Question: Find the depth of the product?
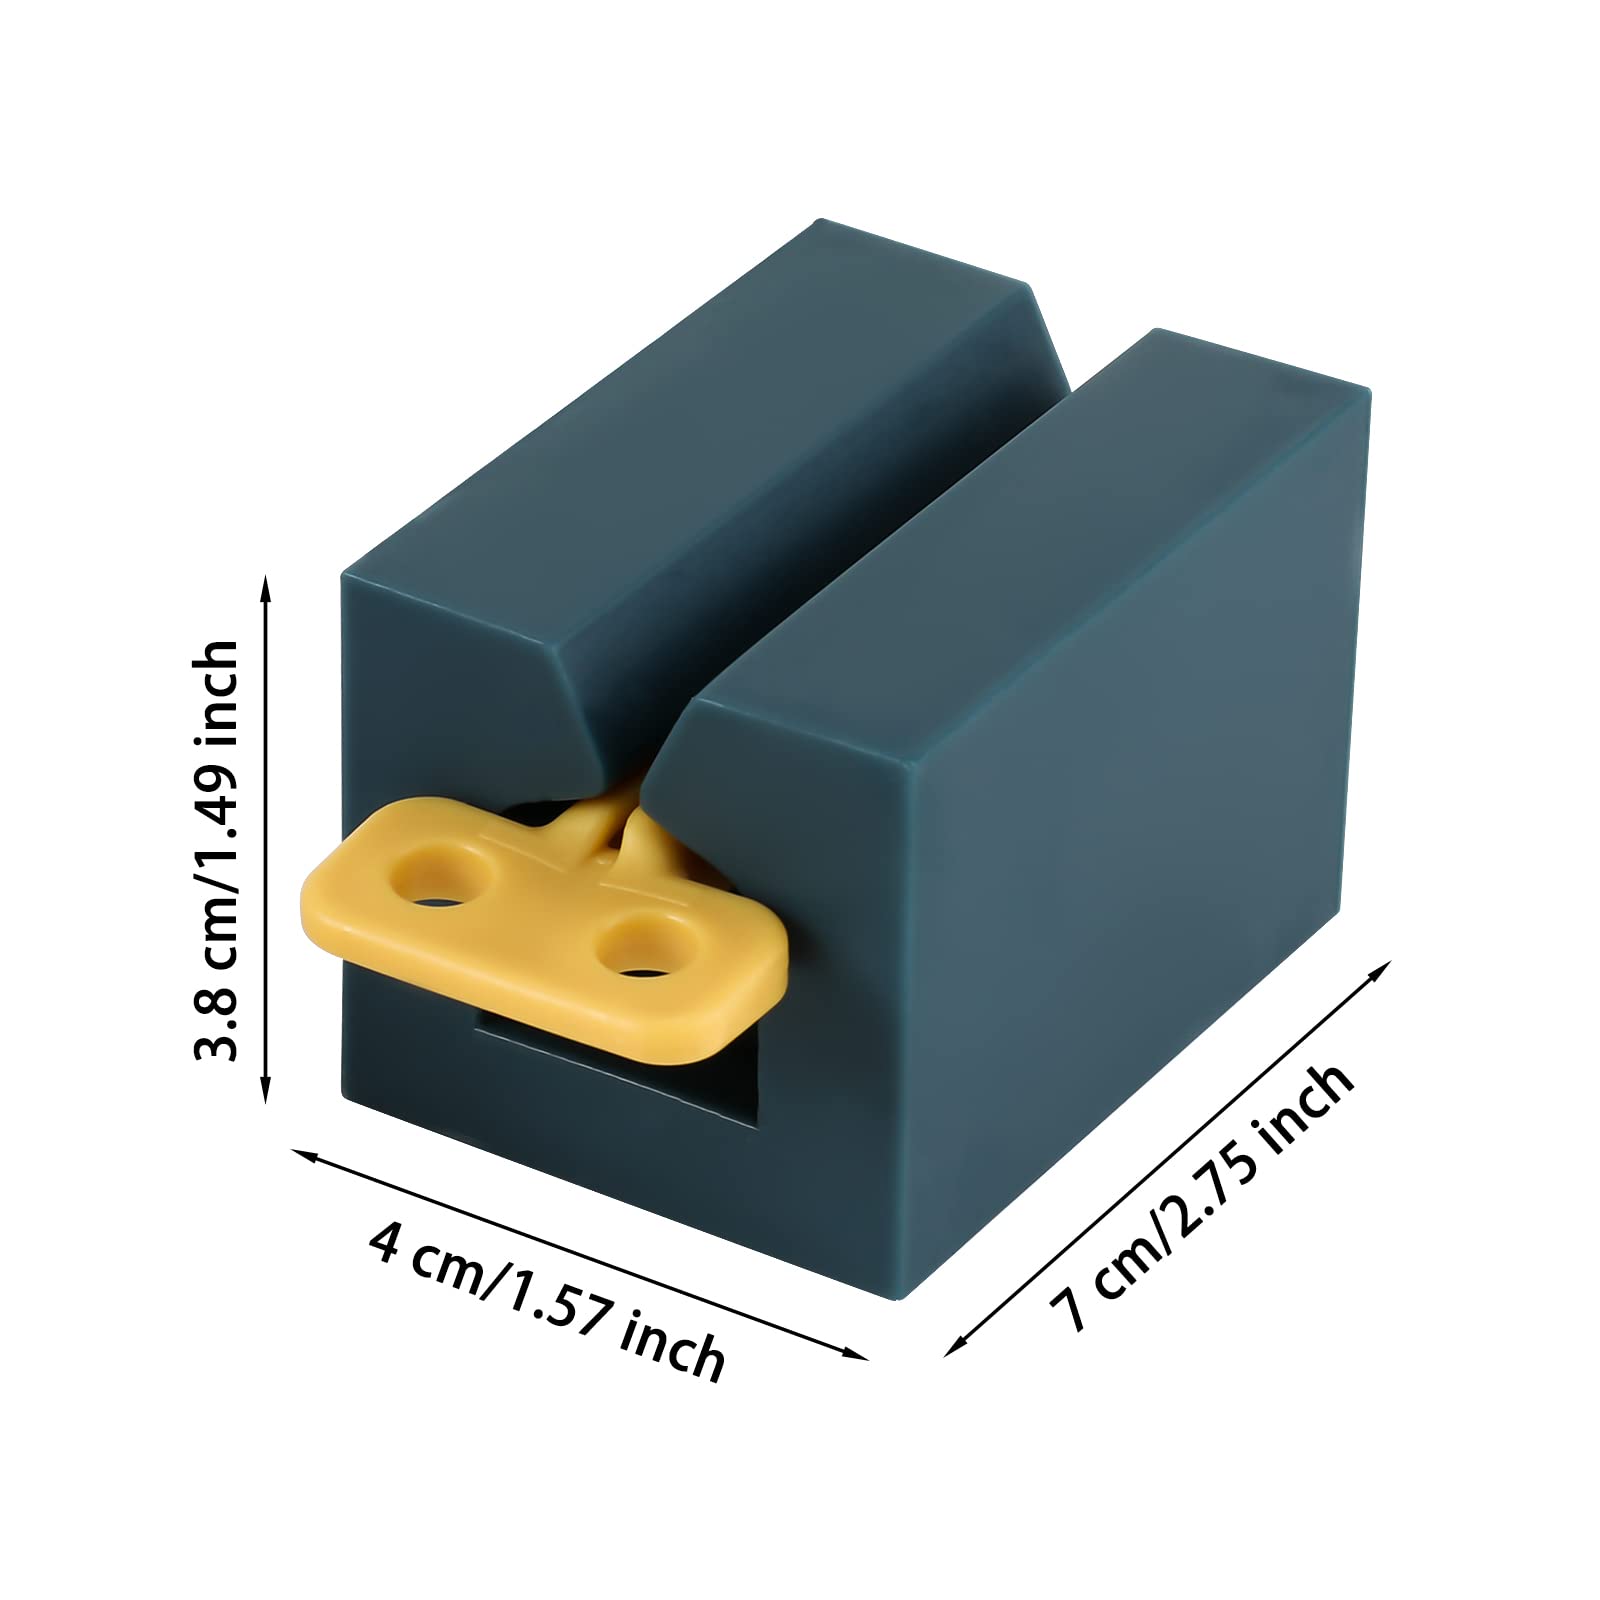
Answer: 4.0 centimetre